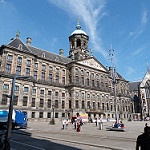
Scene: Outdoor